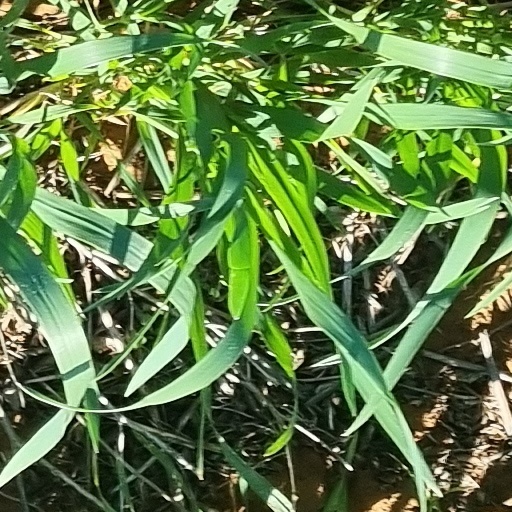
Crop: wheat